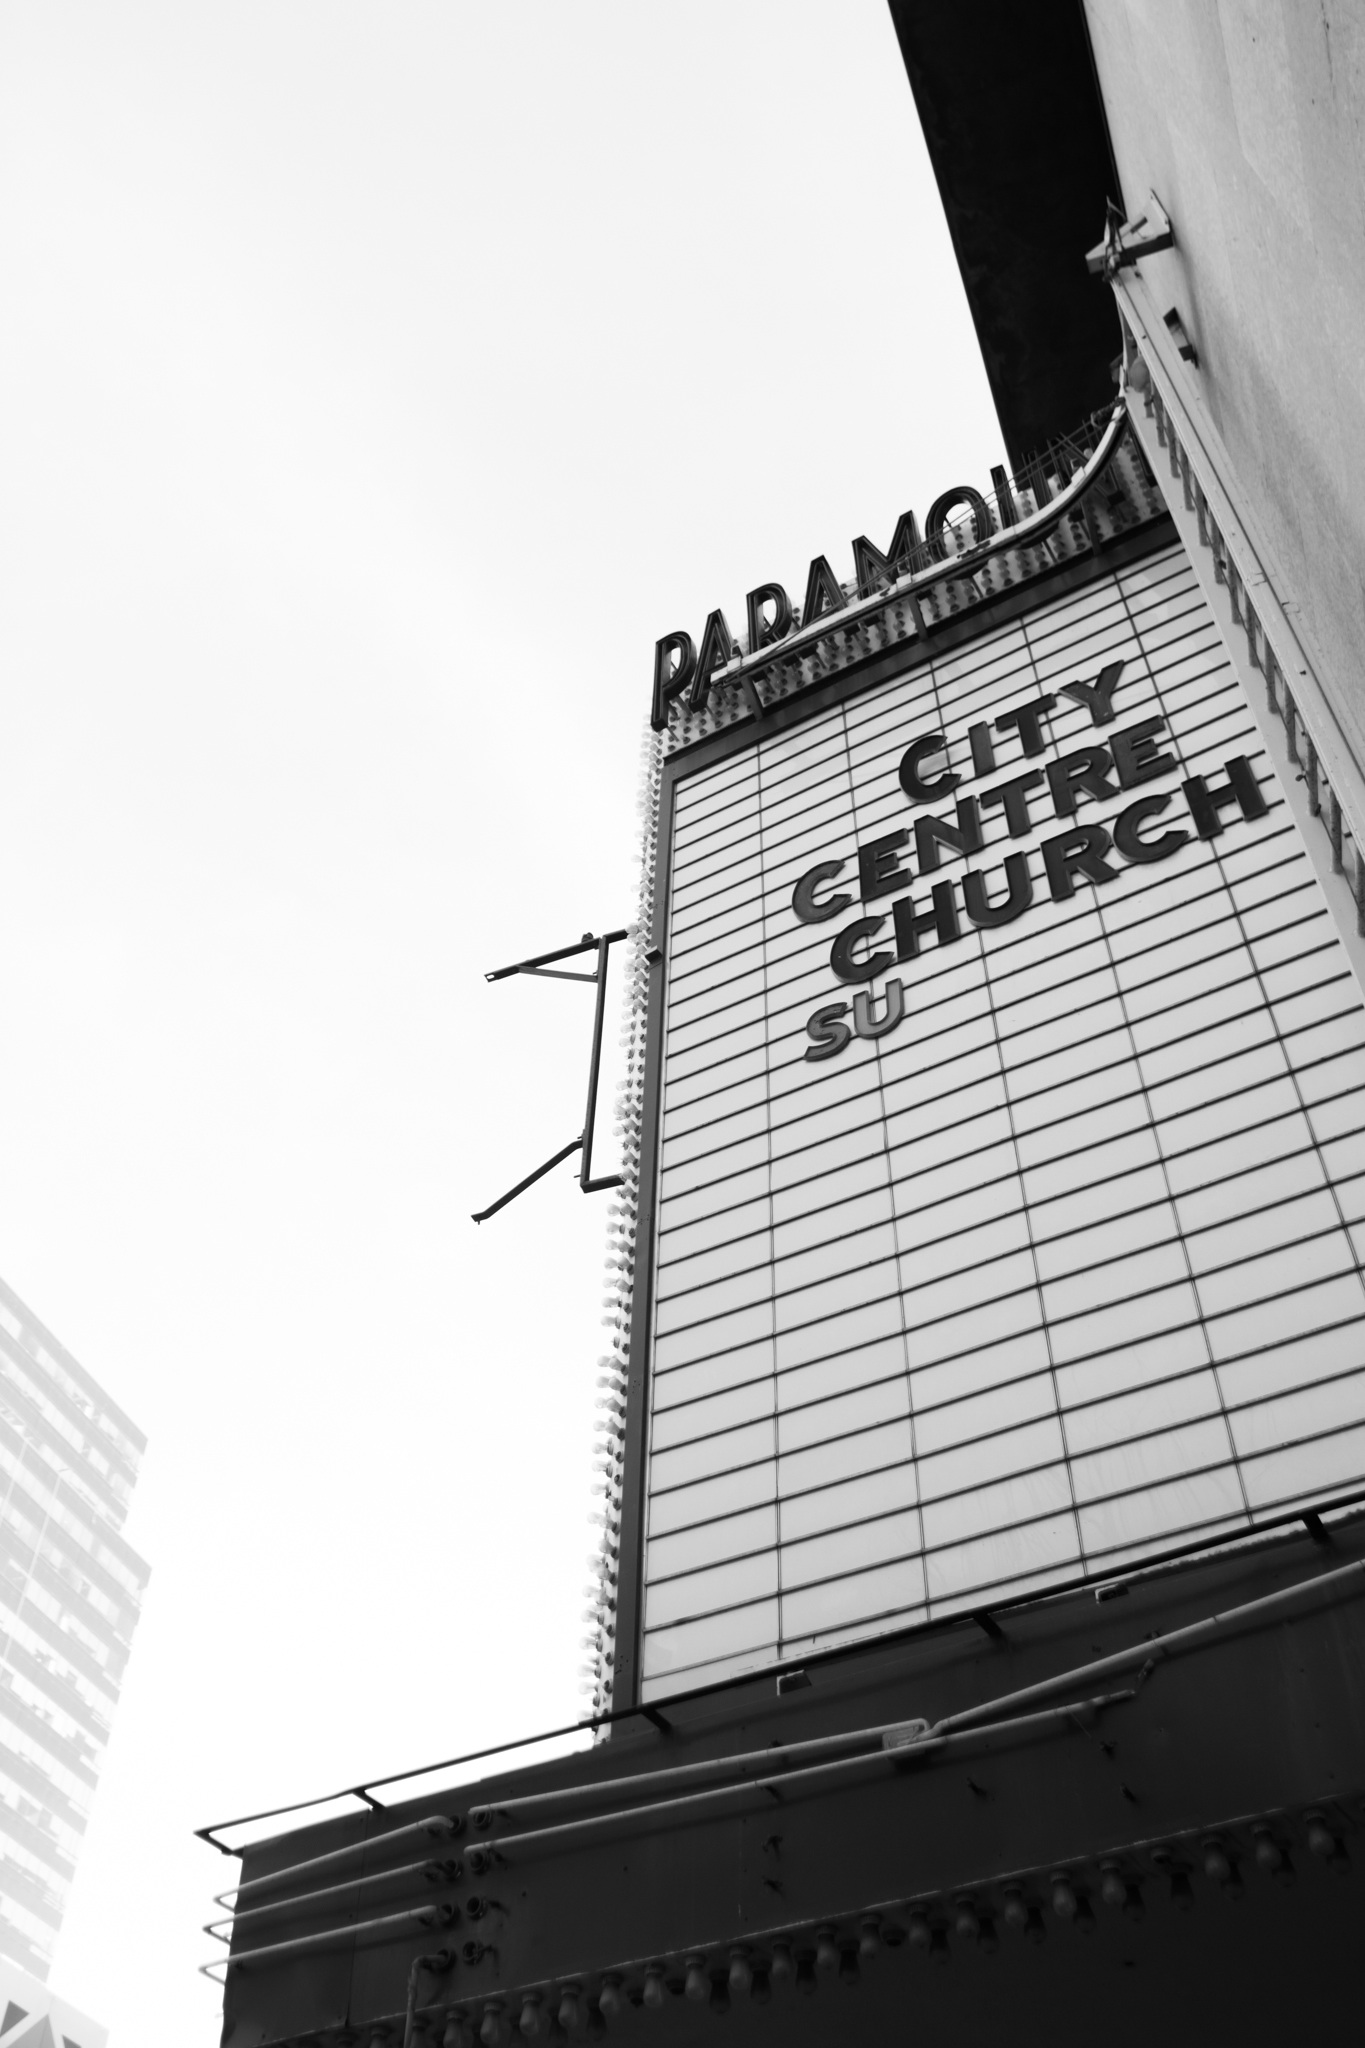
black and white, architecture, white, skyline, skyscraper, line, tower, black, monochrome, tower block, shape, monochrome photography